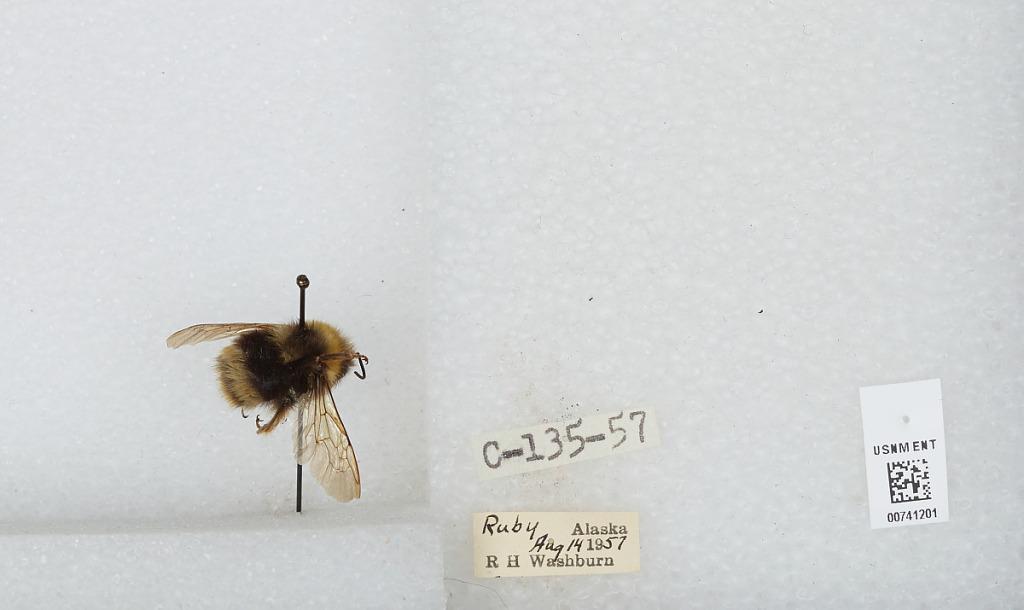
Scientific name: Bombus (Bombus) occidentalis Greene
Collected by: R. Washburn
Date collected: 1957-8-14
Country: United States
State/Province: Alaska
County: Yukon-Koyukuk
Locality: Ruby
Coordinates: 64.7372, -155.488